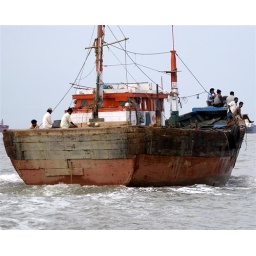
A fishing boat in the Arabian Sea. Taken off the coast of Mumbai, India.